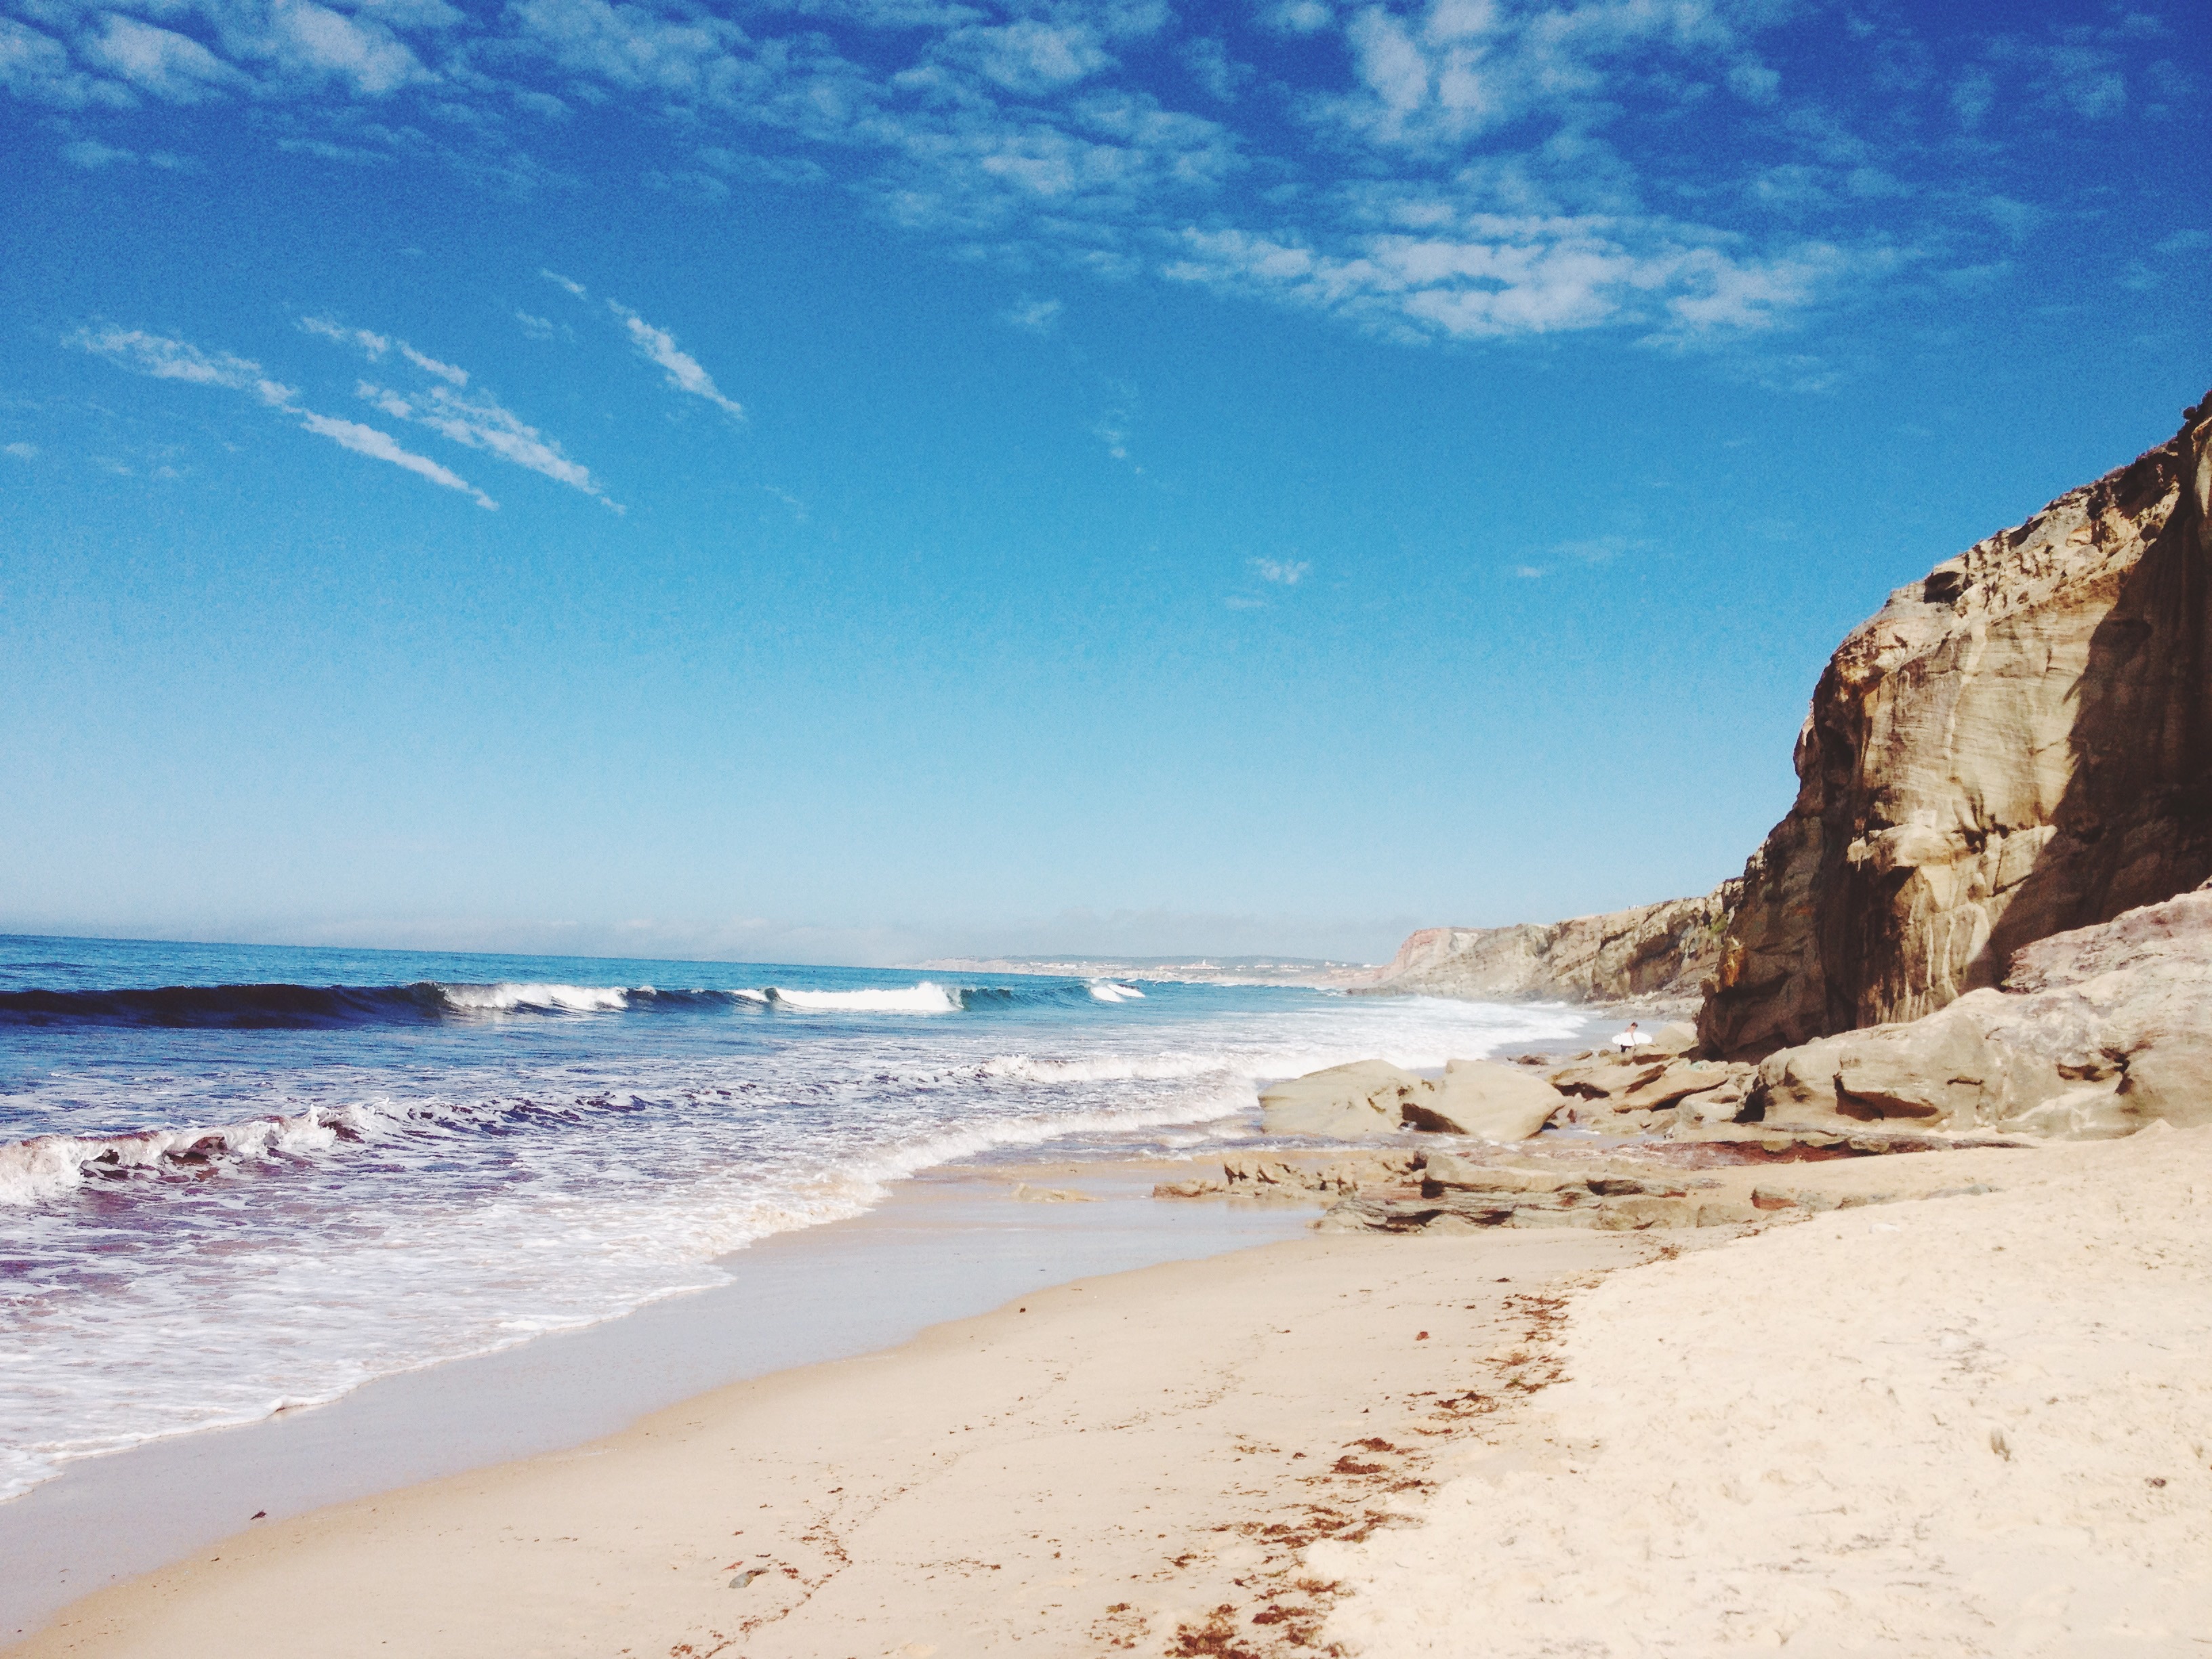
beach, sea, coast, sand, rock, ocean, horizon, shore, wave, vacation, cliff, bay, terrain, material, body of water, waves, cape, wind wave